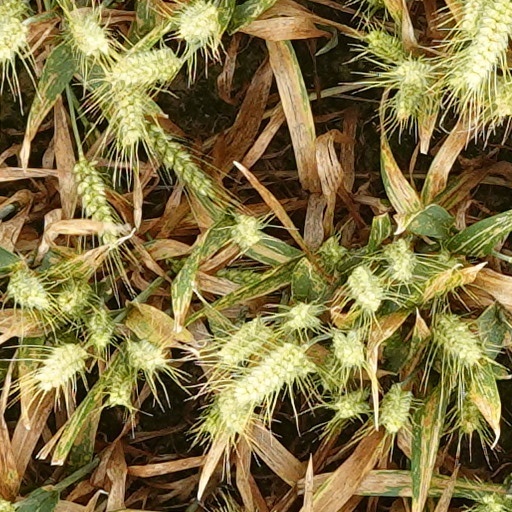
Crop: wheat